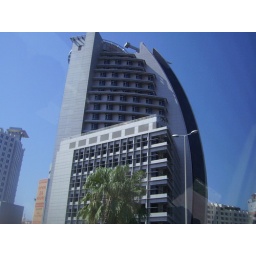
The latest modern building in the shape of a boat mast, on Gulf Road, some Architecture!